They/Them (film)

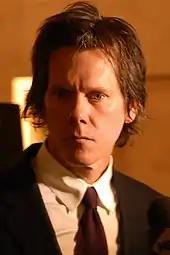
Kevin Bacon stars as Owen Whistler, and also acted as an executive producer on the film.

On April 9, 2021, it was announced John Logan would write and direct the horror film "Whistler Camp" in his feature directorial debut, with Jason Blum and Michael Aguilar attached as producers for Blumhouse Productions. In September 2021, the film became untitled and it was reported that Theo Germaine, Kevin Bacon, Carrie Preston, and Anna Chlumsky had joined the cast; Bacon and Scott Turner Schofield executive produce. Principal photography with cinematographer Lyn Moncrief began in Atlanta at Camp Rutledge on September 13, 2021, under the working title "Rejoice". On October 1, it was announced that the film would premiere on Peacock and that Quei Tann, Austin Crute, Anna Lore, Monique Kim, Cooper Koch, and Darwin del Fabro would also star. Blum said he was drawn to making a feature film about conversion therapy following the release of the documentary "Pray Away". He also clarified that the idea for the film was conceived entirely by Logan, who wrote it on spec.